Colville Young

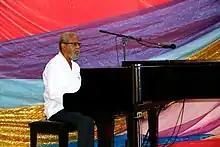
Sir Colville Young playing piano at BAY Back to School Fundraiser, 2014

Young has a stated interest in promoting the development of Belizean music. Young has actively contributed to efforts in Belizean schools to maintain music as an educational staple. Young's son, Colville Young Jr., is the director of the Belize National Youth Symphony. Currently Colville Young is working with founders of the Belize Virtuosi Orchestra, Joel Nagel and Peter Illavsky, to raise funds to build a chamber orchestra auditorium in Belize. Young established the Governor General's Music in the Schools Programme which works with partner abroad to expand music in schools and access to musical instruments.